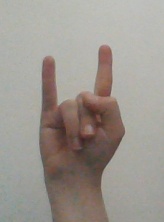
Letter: la